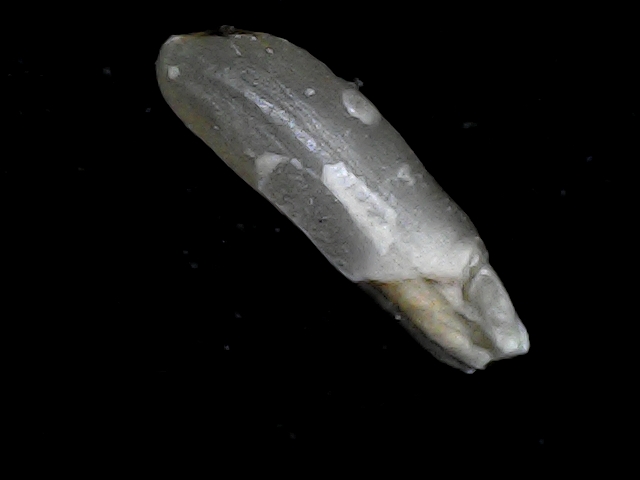
Rice variety: BD70